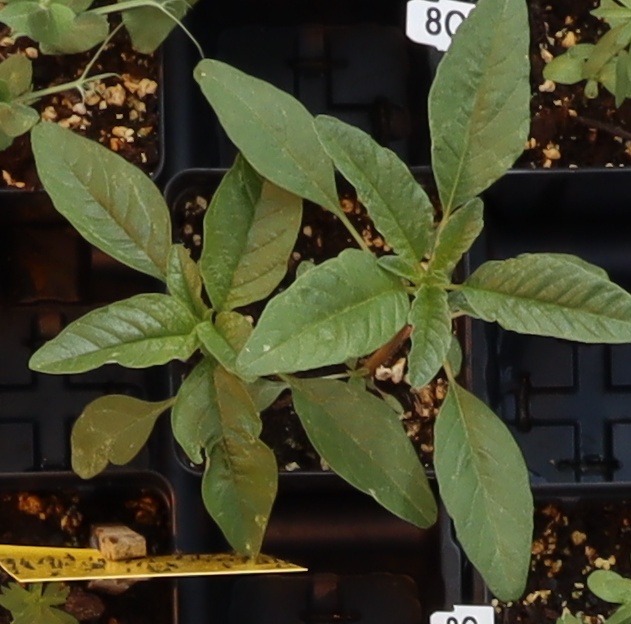
Label: Waterhemp